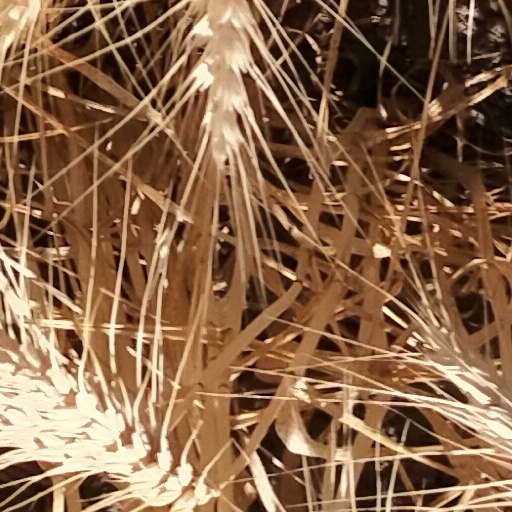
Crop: wheat